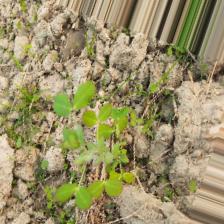
Label: Lentil Rust